No. 16 Squadron RAF

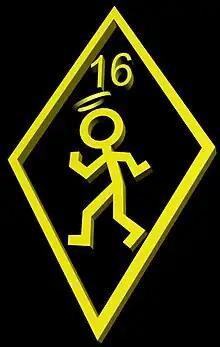

On 1 November 1991, the Squadron reformed at RAF Lossiemouth as No. 16(Reserve) Squadron, a reserve squadron and an operational conversion unit (OCU), replacing and taking over the aircraft and weapons of No. 226 OCU, training and converting new pilots for the SEPECAT Jaguar. Although no longer a front-line operational squadron, as a reserve, or shadow squadron, its twelve aircraft were equipped with conventional weapons and eight WE.177 nuclear weapons for use in a high-intensity European war, and it remained assigned to SACEUR for that purpose.